National Route 7 (Argentina)

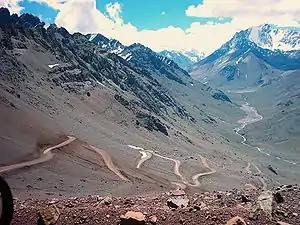
National Route A006, Mendoza. Las Cuevas River is on the right.

Another old section of Route 7 is the part leading to the Chilean border. This is a zigzagging road from Las Cuevas to La Cumbre Pass, where you can see the statue Christ the Redeemer of the Andes. There is a tunnel along the route belonging to the Transandine Railway, dating from 5 April 1910. This opened to mixed traffic in 1977, with the capacity to carry road transport as well as trains. A second tunnel (the Paso Internacional Los Libertadores) opened on 23 May 1980, parallel to the first. Since the new tunnel opened, the road to La Cumbre Pass has only been used for tourist traffic and only opens during the summer. Its current name is National Route A006 (Argentina).